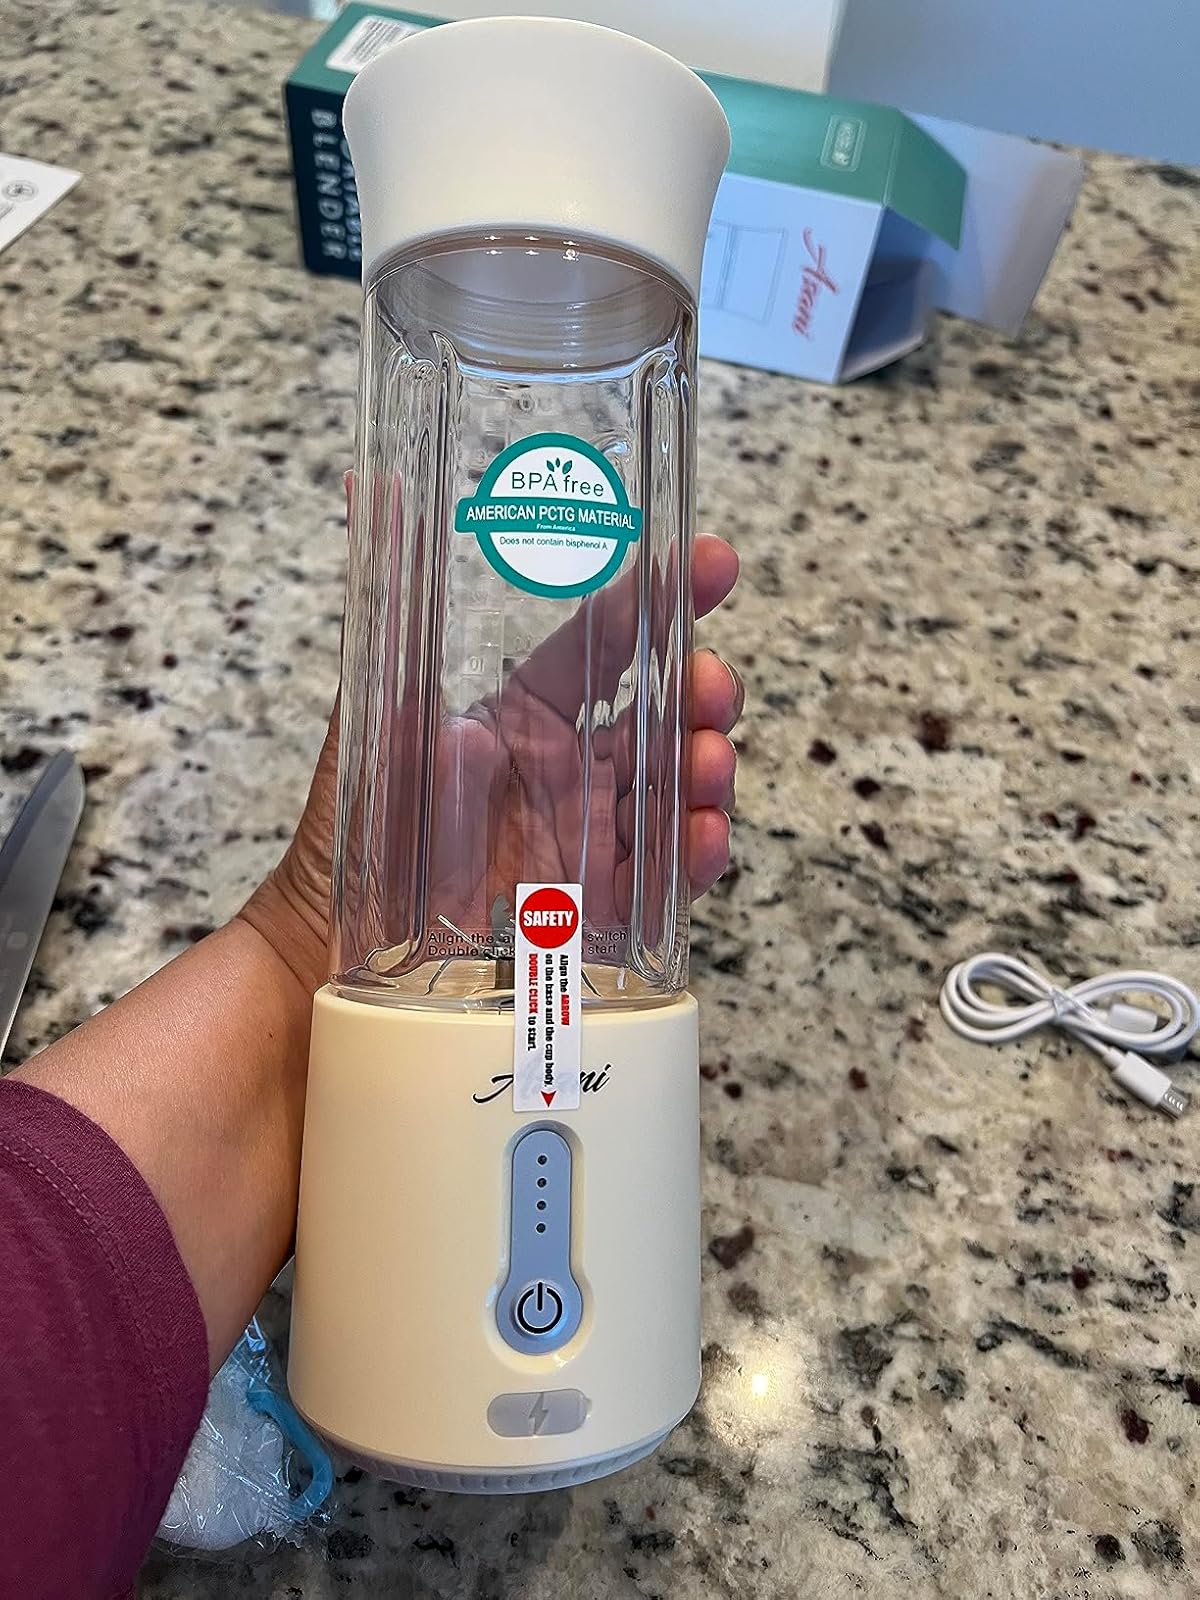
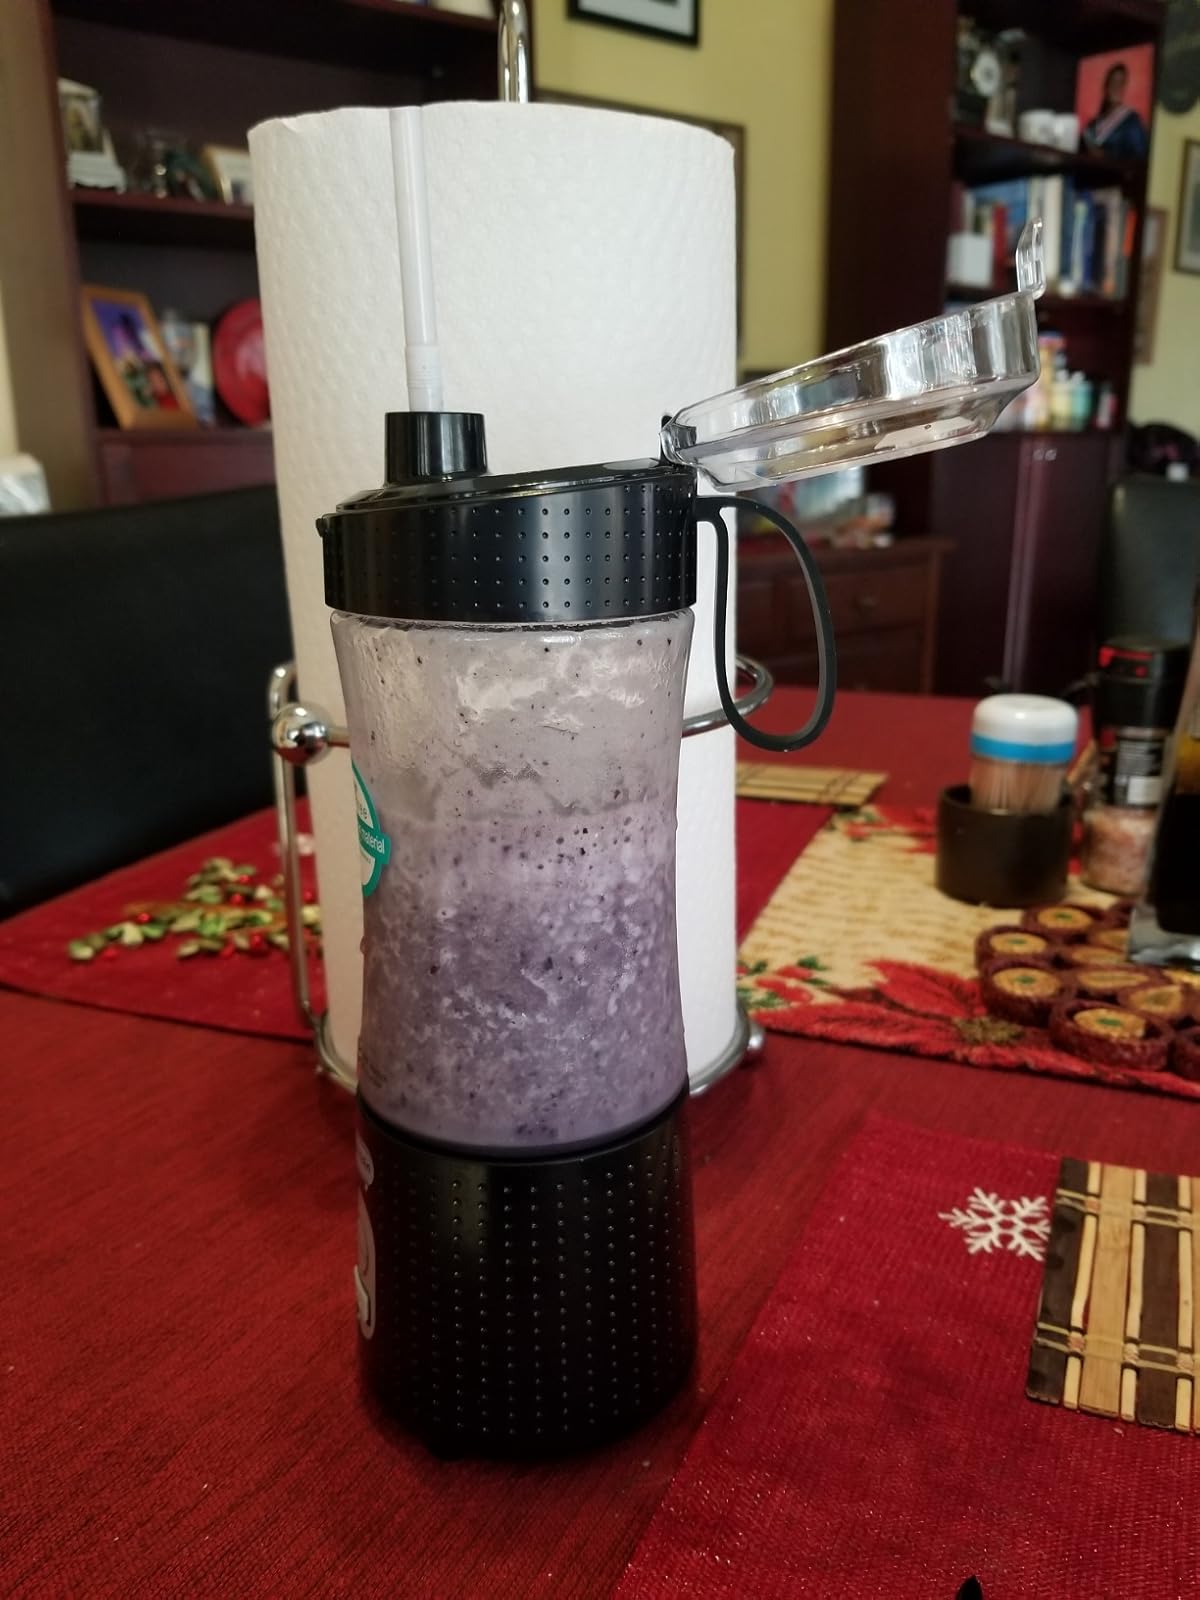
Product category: items_blender
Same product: no